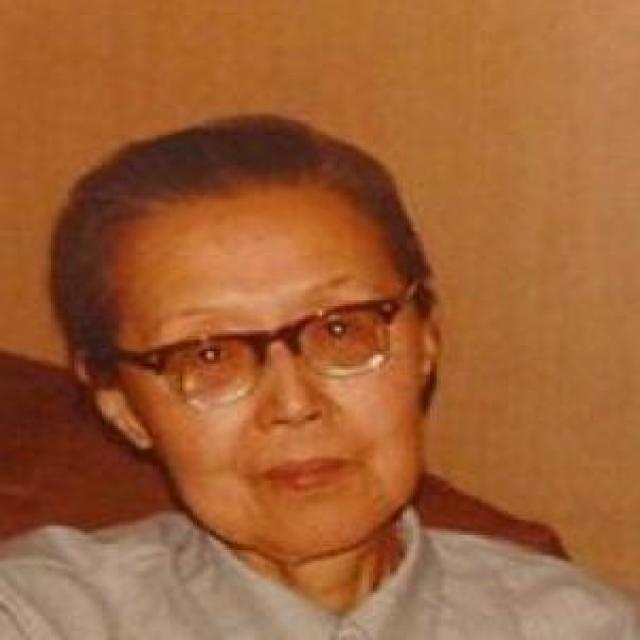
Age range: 65+